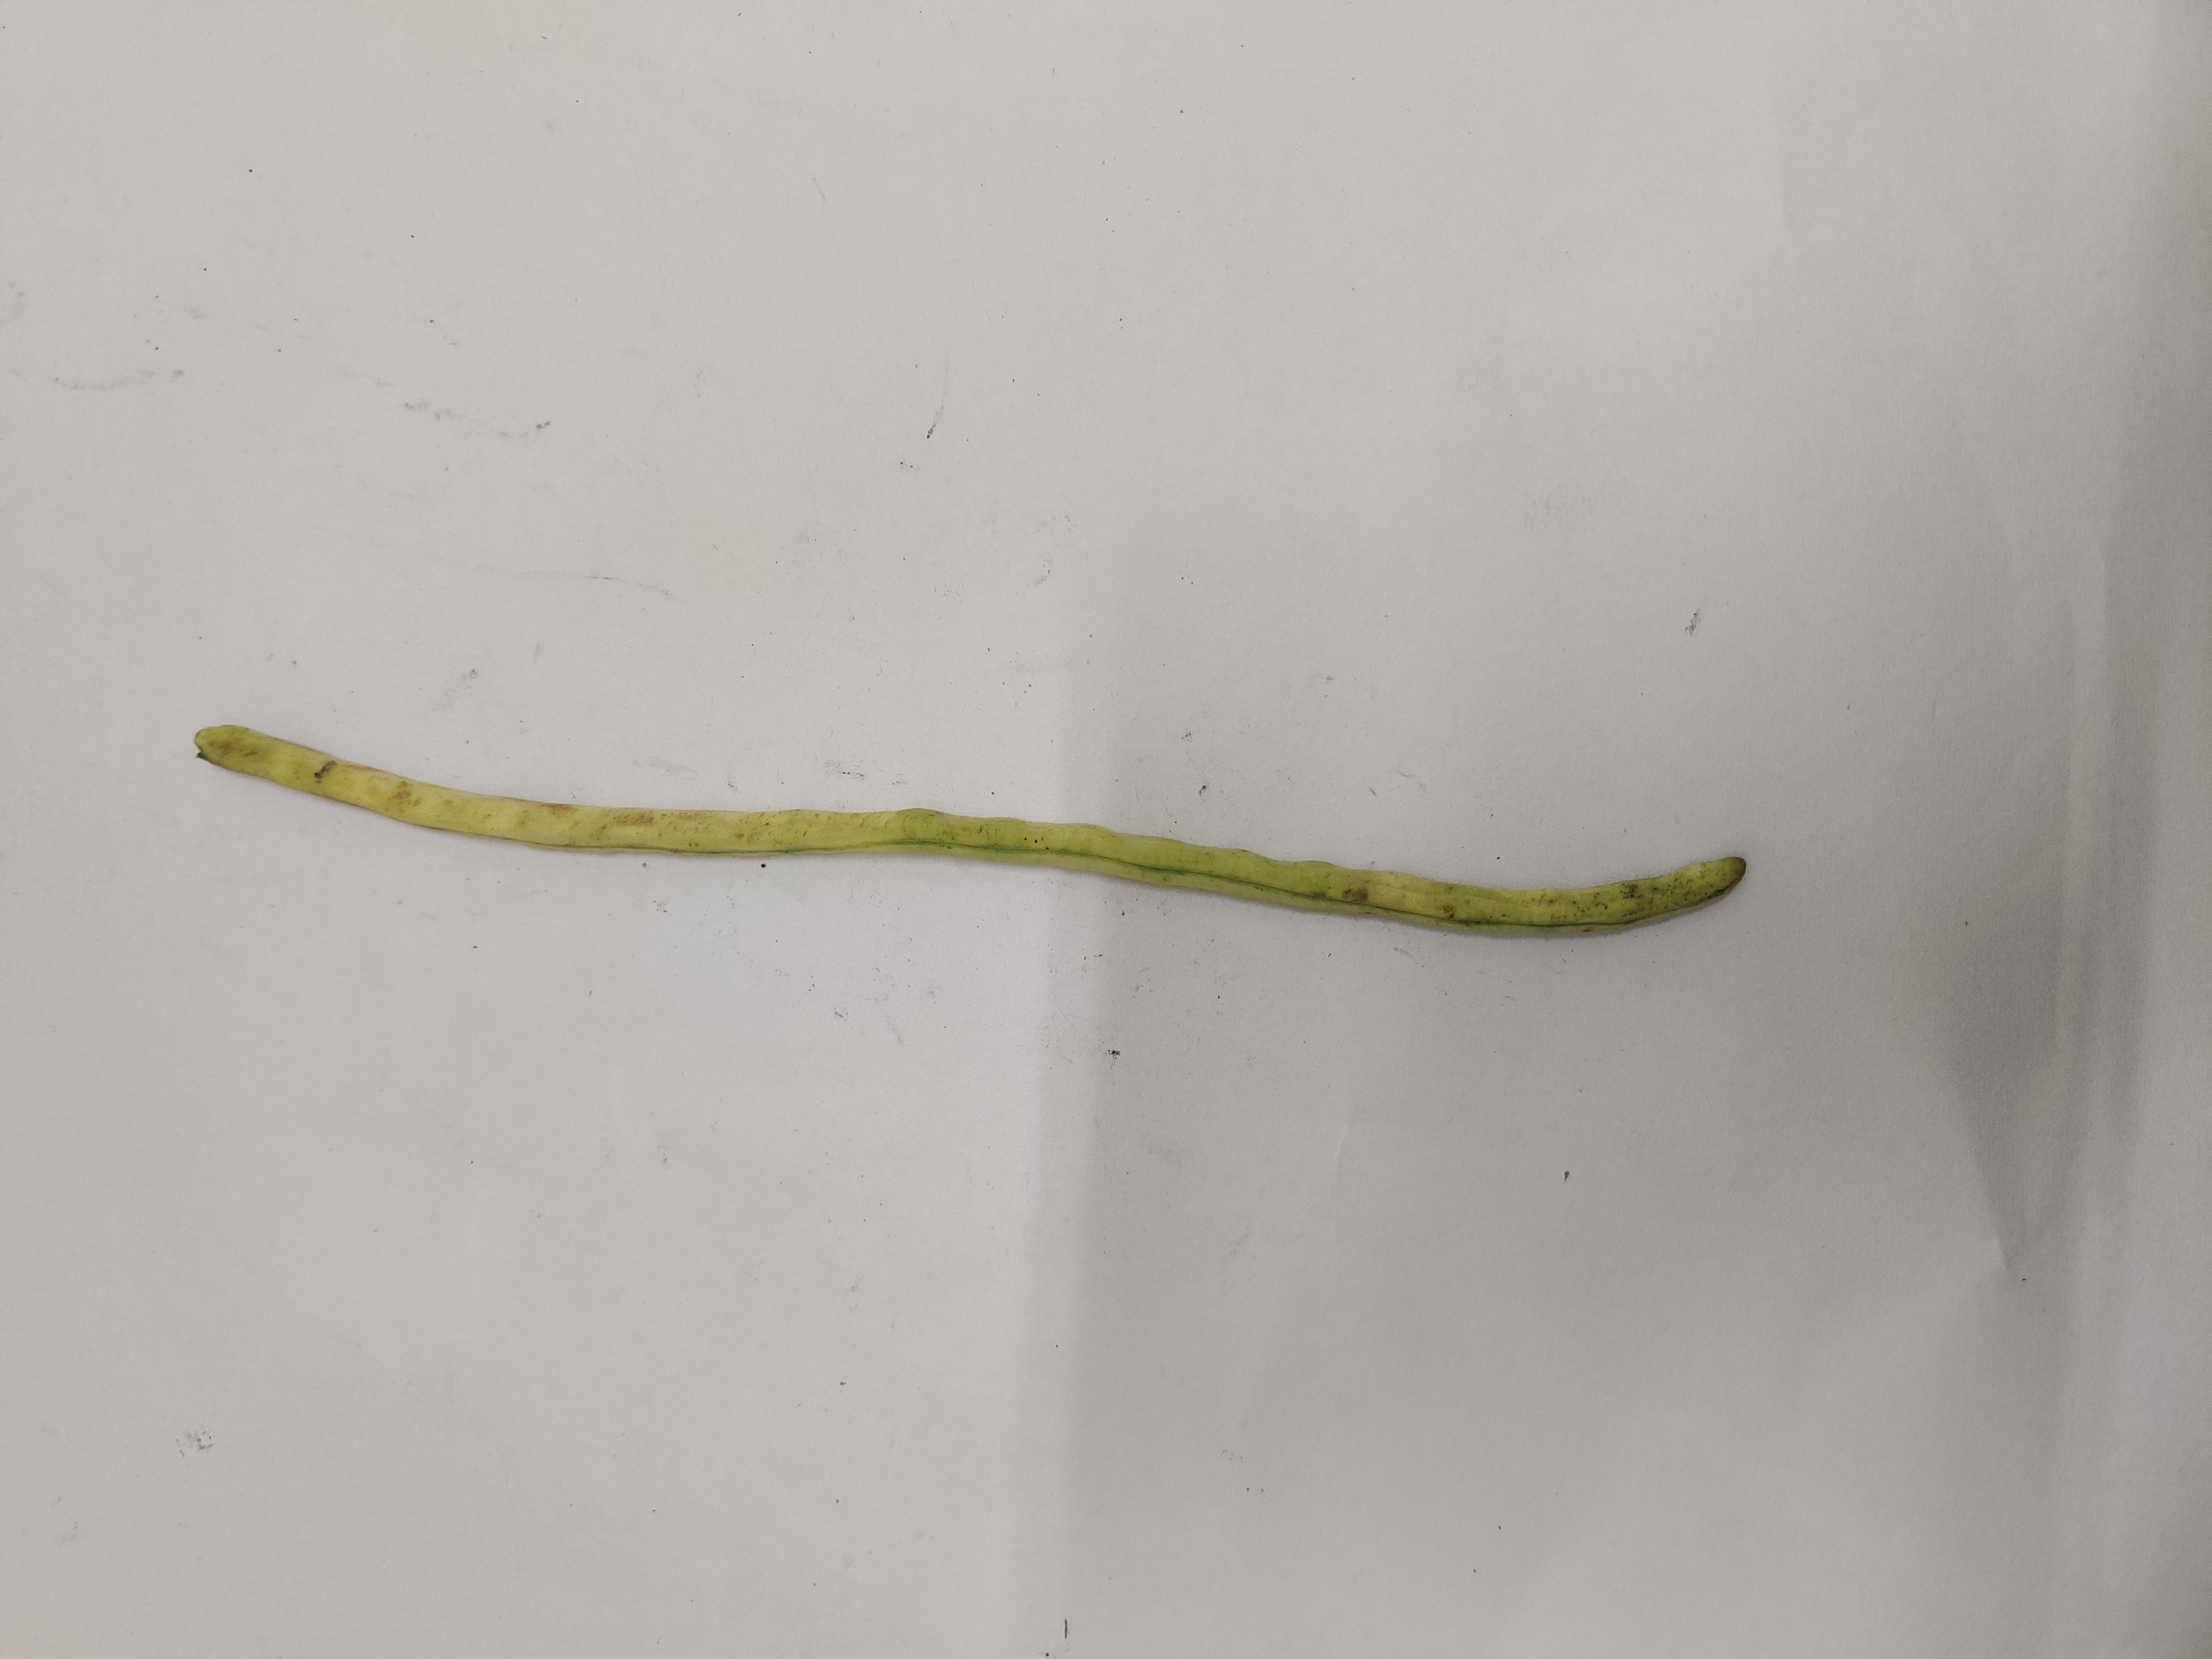
Crop: Cowpea
Condition: Severely Damaged